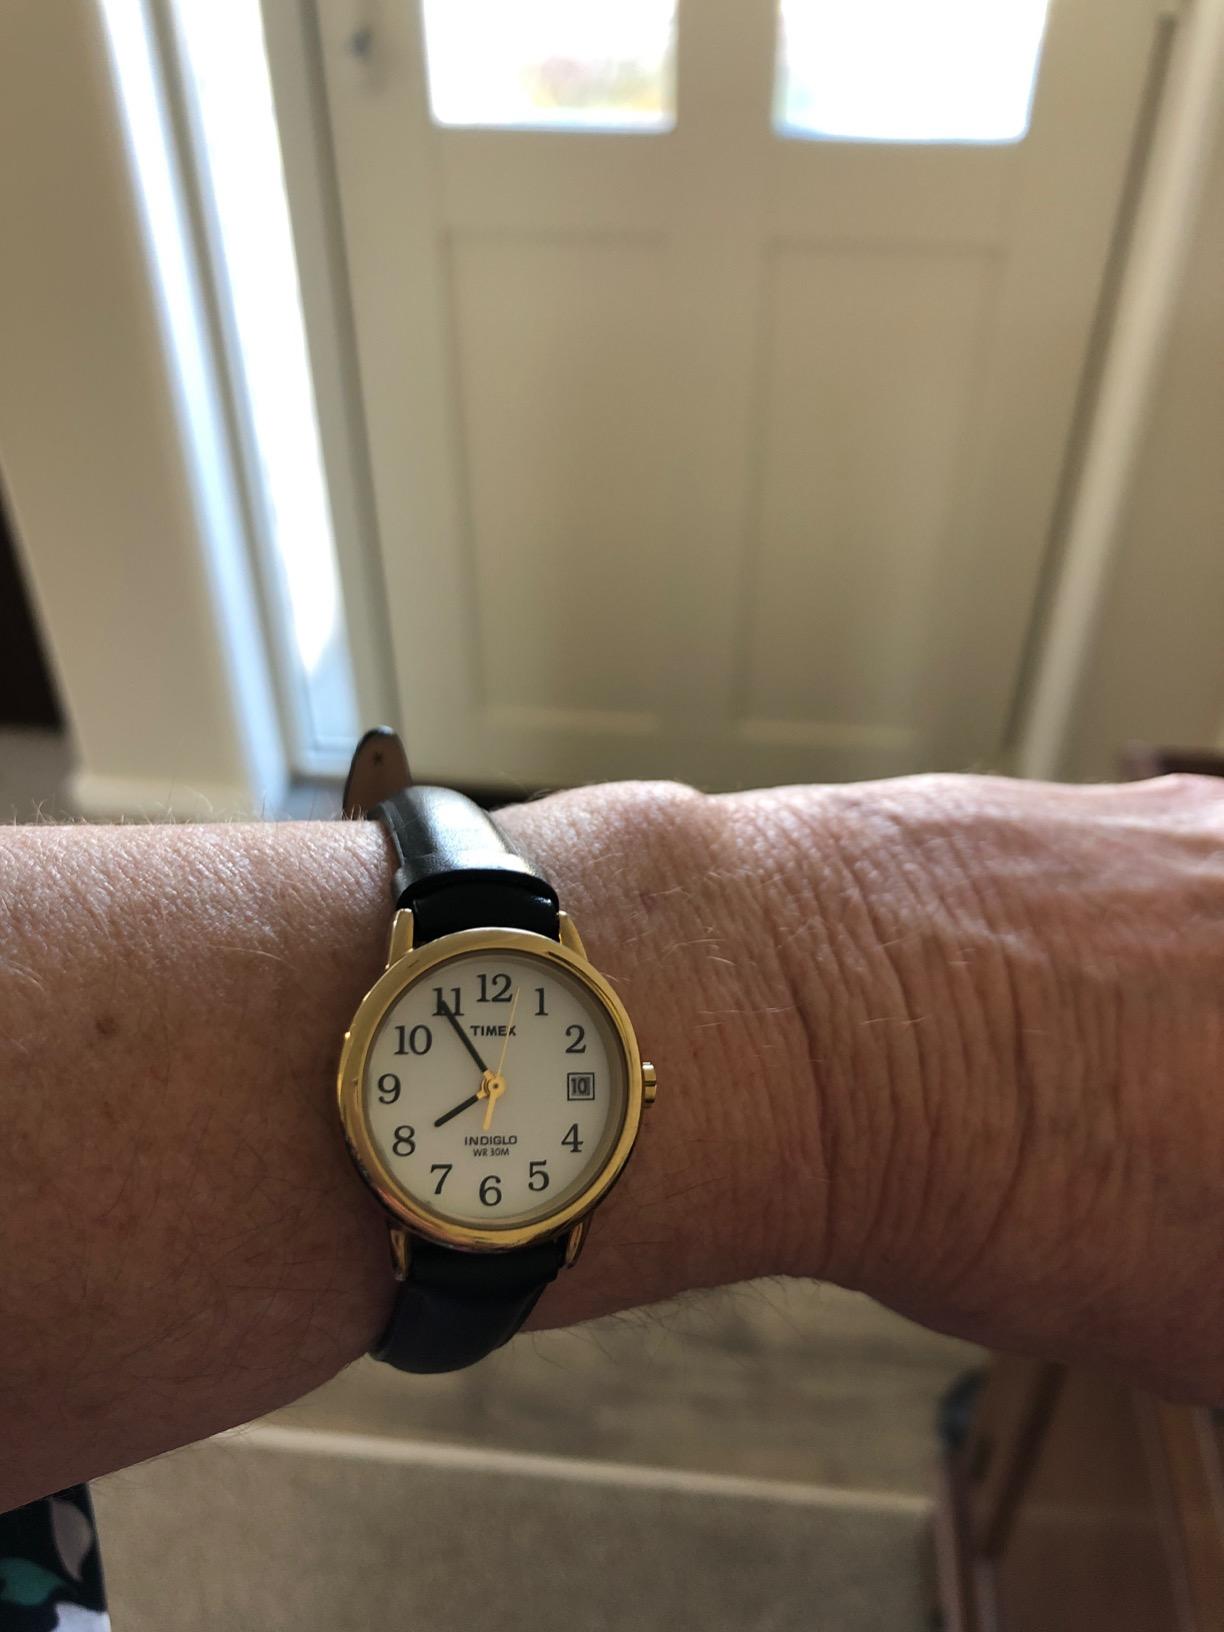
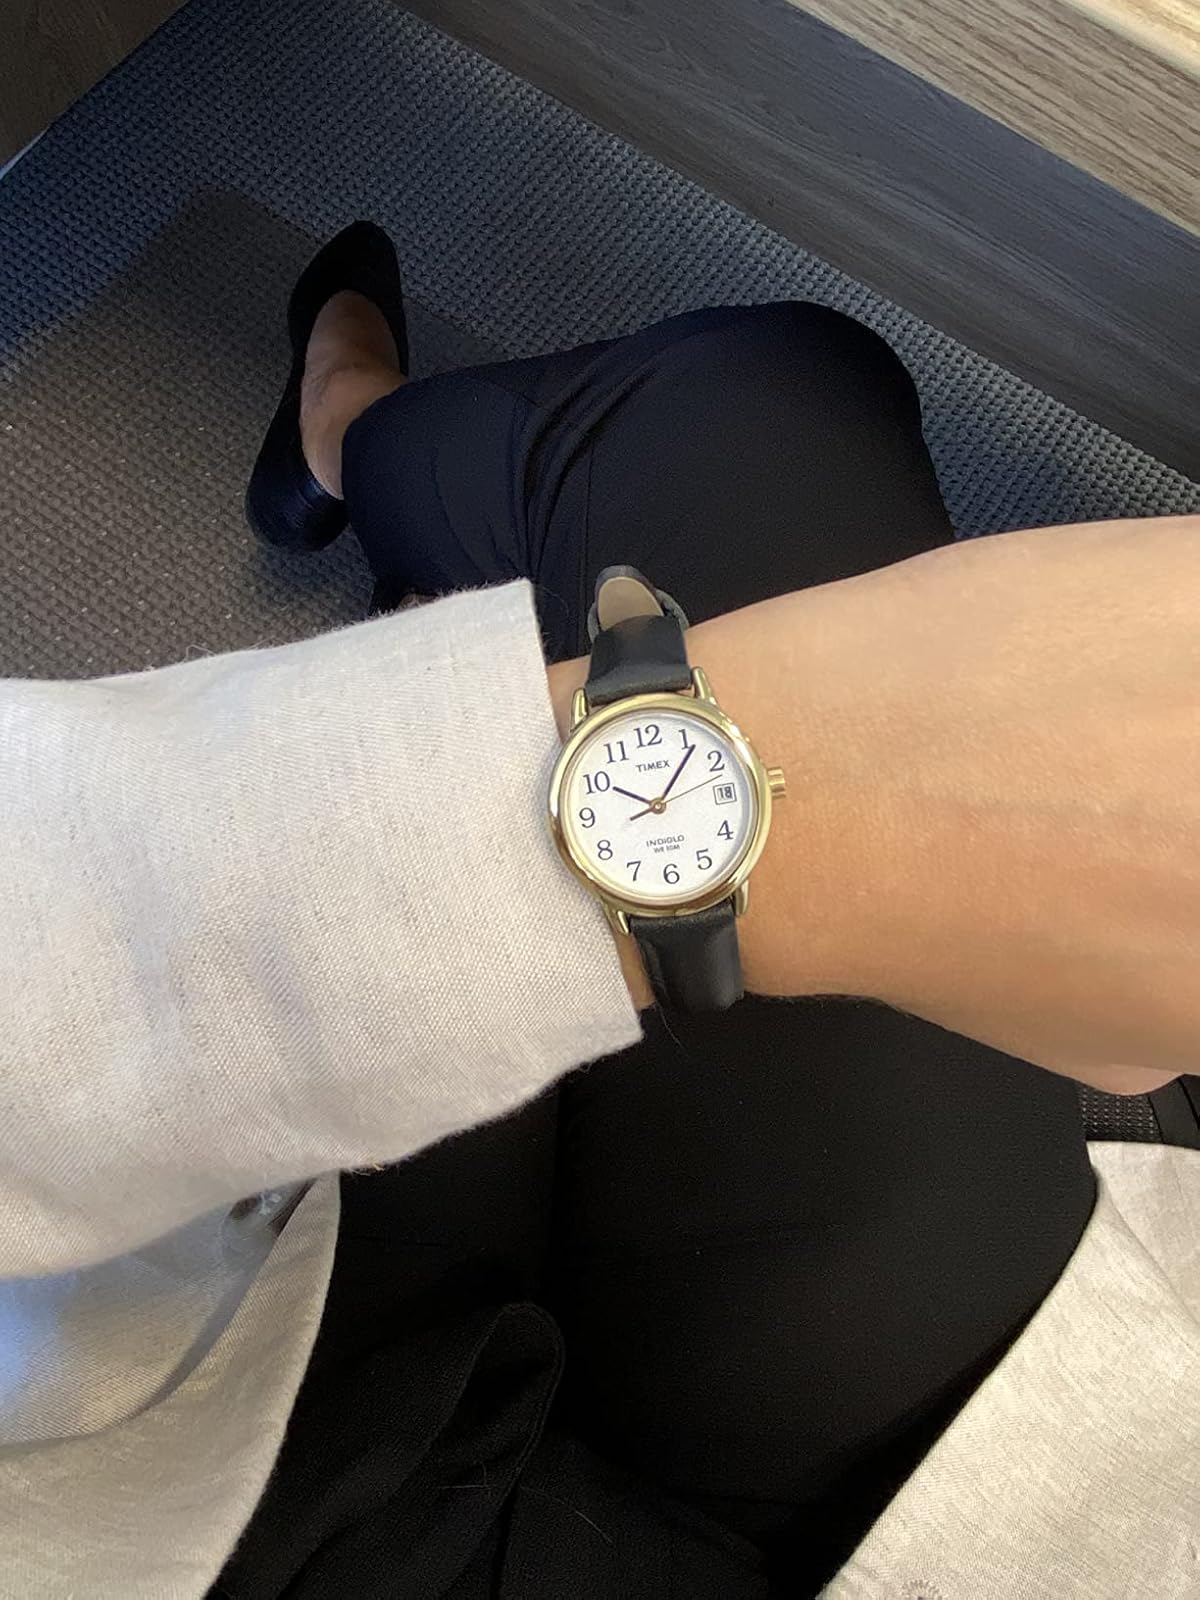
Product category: accessories_watch
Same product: yes